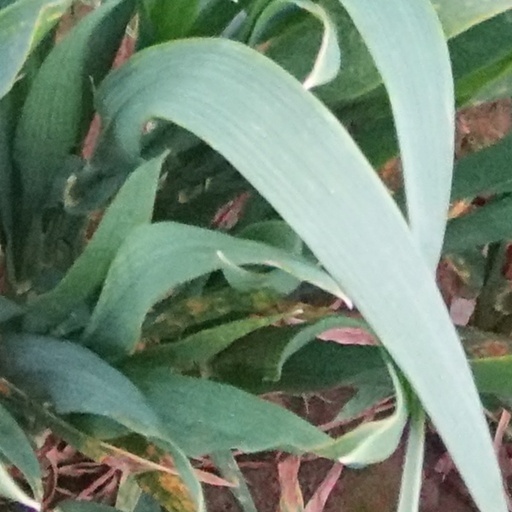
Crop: wheat